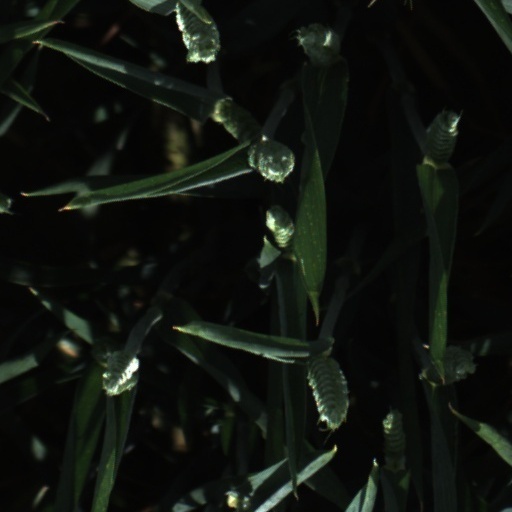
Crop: wheat